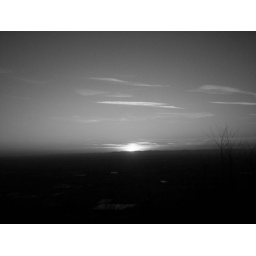
setting sun in black and white